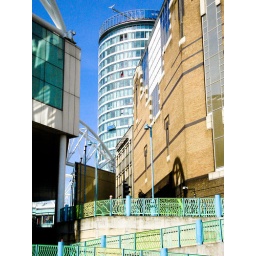
Country boy gets off bus to be greeted by big and shiny skyline.